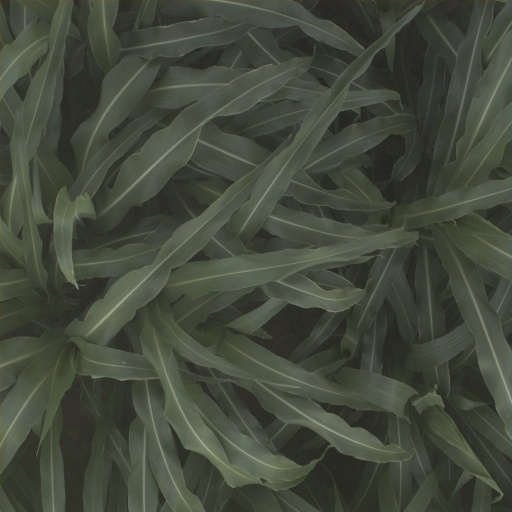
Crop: sorghum